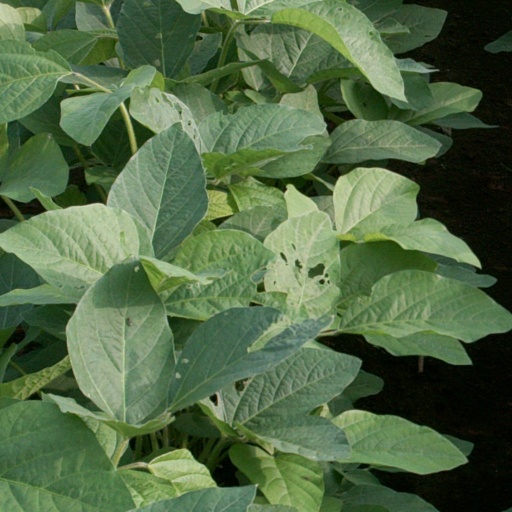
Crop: soybean